Alex Kotlowitz

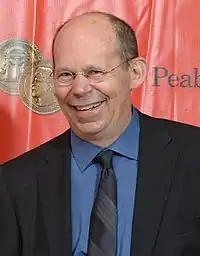
Alex Kotlowitz at the 73rd Annual Peabody Awards

Alex Kotlowitz (born March 31, 1955) is an American journalist, author, and filmmaker. His 1991 book "There Are No Children Here" was a national bestseller and received the Christopher Award and Helen Bernstein Award. He is a two-time recipient of both the Peabody Award and the Dupont Award for journalism. He co-produced the 2011 documentary "The Interrupters", based on his "New York Times Magazine" article, which received an Independent Spirit Award and Emmy Award.